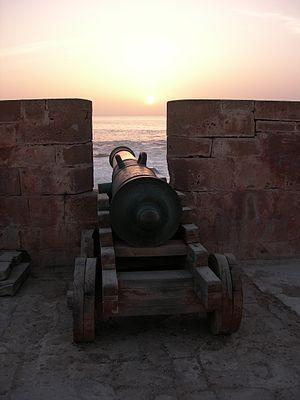
Un canon pointant vers la mer sur les remparts d'Essaouira au Maroc lors du coucher de soleil.
La Sqala du Port est une plate-forme d'artillerie datant du XVIIIᵉ siècle et se situant à Essaouira, au Maroc. Elle est l'une des principales fortifications de la ville d'Essaouira, et se situe dans le port d'Essaouira.